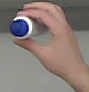
Product: dove_spray